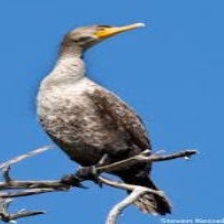
Species: DOUBLE BRESTED CORMARANT
Scientific name: PHALACROCORAX AURITUS